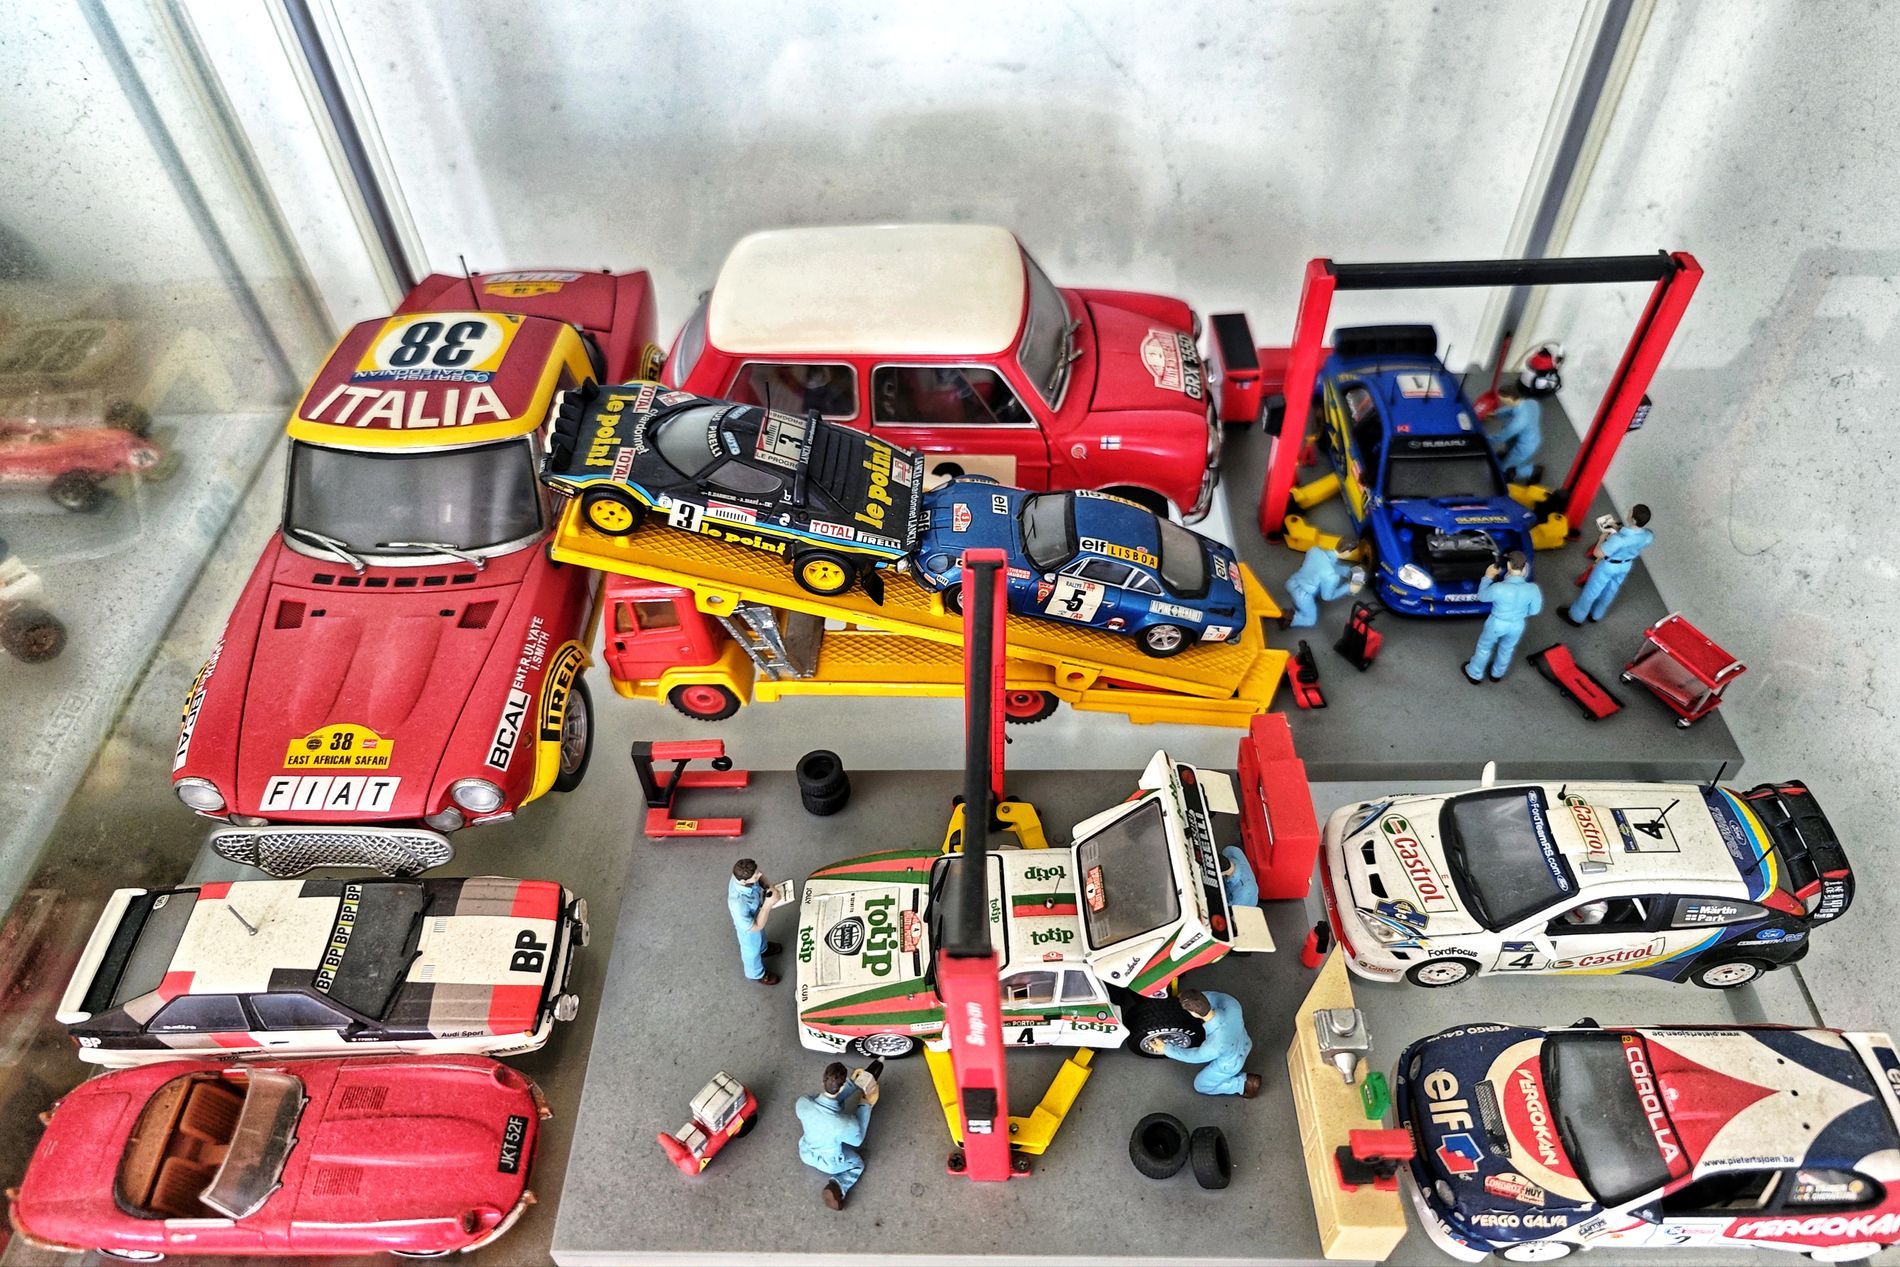
Fiat Work Shop Figure
the image shows miniature figure of car repair shop for fiat racing cars, the whole work shop figure is placed inside a display glass box, which reflects it's worth, the figure contains realistic details, the technicians movement, the car details, tools, car moving parts like the car hood, car tires.
wide shot for a Realistic Fiat racing cars work shop figure, placed inside a display glass box, which reflects it's worth, the figure contains realistic details, the technicians movement, the car details, tools, car moving parts like the car hood, car tires, the mood and atmosphere of the image reflects competition and racing passion, the color palette is rich with different color, red, white, yellow, blue, black.
Labels: Person, Car, Transportation, Vehicle, Toy, Machine, Wheel, Lego Set, Truck, Fire Truck, Display glass box, Car figure, Mechanic Figure
Camera: Xiaomi 2210132G
Aperture: F1.9
Exposure: 1/25 sec
ISO: 1000
Focal length: 7.8 mm